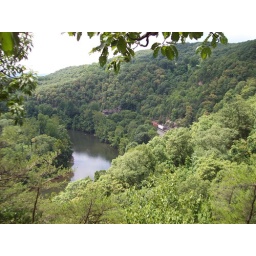
2nd stop to look at the river about 20 feet away from 1st. Notice train in picture.